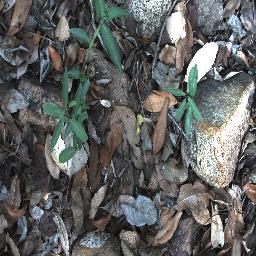
Label: rubber_vine